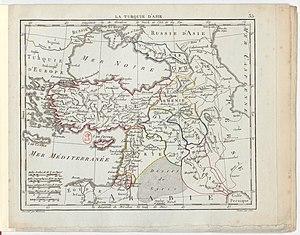
Carte de l'empire ottoman en 1806 incluant l'Arménie, le Kurdistan, la Palestine, etc. Extrait de Atlas portatif contenant la géographie universelle ancienne et moderne, Paris, Desray, 1806.
L'Empire ottoman, connu historiquement en Europe de l'Ouest comme l'Empire turc, la Turquie ottomane ou simplement la Turquie, est un empire fondé à la fin du XIIIᵉ siècle au nord-ouest de l'Anatolie, dans la commune de Söğüt, par le chef tribal oghouze Osman Iᵉʳ. Après 1354, les Ottomans sont entrés en Europe, et, avec la conquête des Balkans, le Beylik ottoman s'est transformé en un empire trans-continental. Après l'avoir encerclé et réduit à sa capitale et à quelques lambeaux, les Ottomans ont mis fin à l'Empire byzantin en 1453 par la conquête de Constantinople sous le règne du sultan Mehmed II.
L’Arménie, en forme longue la république d'Arménie, en arménien Hayastan, Հայաստան et Hayastani Hanrapetut’yun, Հայաստանի Հանրապետություն, est un pays situé dans la région du Petit Caucase en Asie occidentale. Cette ancienne république socialiste soviétique a des frontières terrestres avec la Turquie à l'ouest, la Géorgie au nord-nord-ouest, l'Azerbaïdjan à l'est et l'Iran au sud-est.
Le Pont est une région historique actuellement située dans le territoire de la Turquie et, selon les limites que lui accordent certains, de la Géorgie. Sa ville principale est, historiquement Trabzon, aussi connue sous le nom de Trébizonde ou de Trapézonte, mais Samsun en est aujourd'hui la plus peuplée avec plus de 700 000 habitants. Ce territoire fut colonisé par les Grecs venus d'Ionie dès l'époque archaïque et demeura ainsi un foyer isolé de la culture hellénique sous une forme allogène jusque bien après la conquête turque du milieu du XVᵉ siècle. La région fut le centre de deux puissants États au cours de l'histoire : le Royaume du Pont et l'Empire de Trébizonde. Malgré un intense processus de turquisation depuis l'instauration de la république en Turquie par Mustafa Kemal Atatürk, cette région peut encore être considérée aujourd'hui comme le territoire au particularisme le plus marqué du pays, après le Kurdistan.